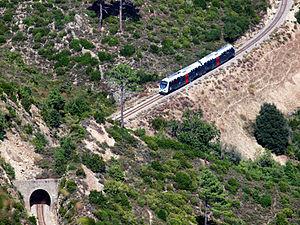
L'AMG 800, et 800 pour la puissance développée, est un autorail français de deux éléments conçus et adapté spécialement pour circuler en Corse sur voie métrique, dont la première unité est mise en service en 2009 pour équiper les Chemins de fer de la Corse. Ils remplacent depuis leur remise à niveau, à partir de novembre 2011 pour les 4 premiers exemplaires, les anciens autorails X 97050 sur la ligne Bastia - Ajaccio. On peut en voir aussi sur la ligne de Ponte-Leccia à Calvi pour la desserte Bastia- Calvi. Deux versions dérivées ont été produites, l'AMP 800 pour circuler sur les Chemins de fer de Provence, entre Nice et Digne-les-Bains et l'AMT 800 exploitée par la Société nationale des chemins de fer tunisiens.